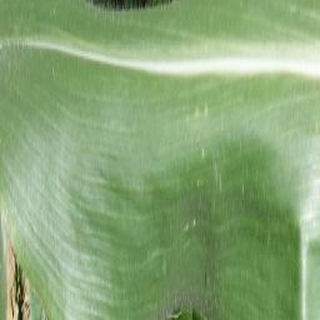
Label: healthy_corn